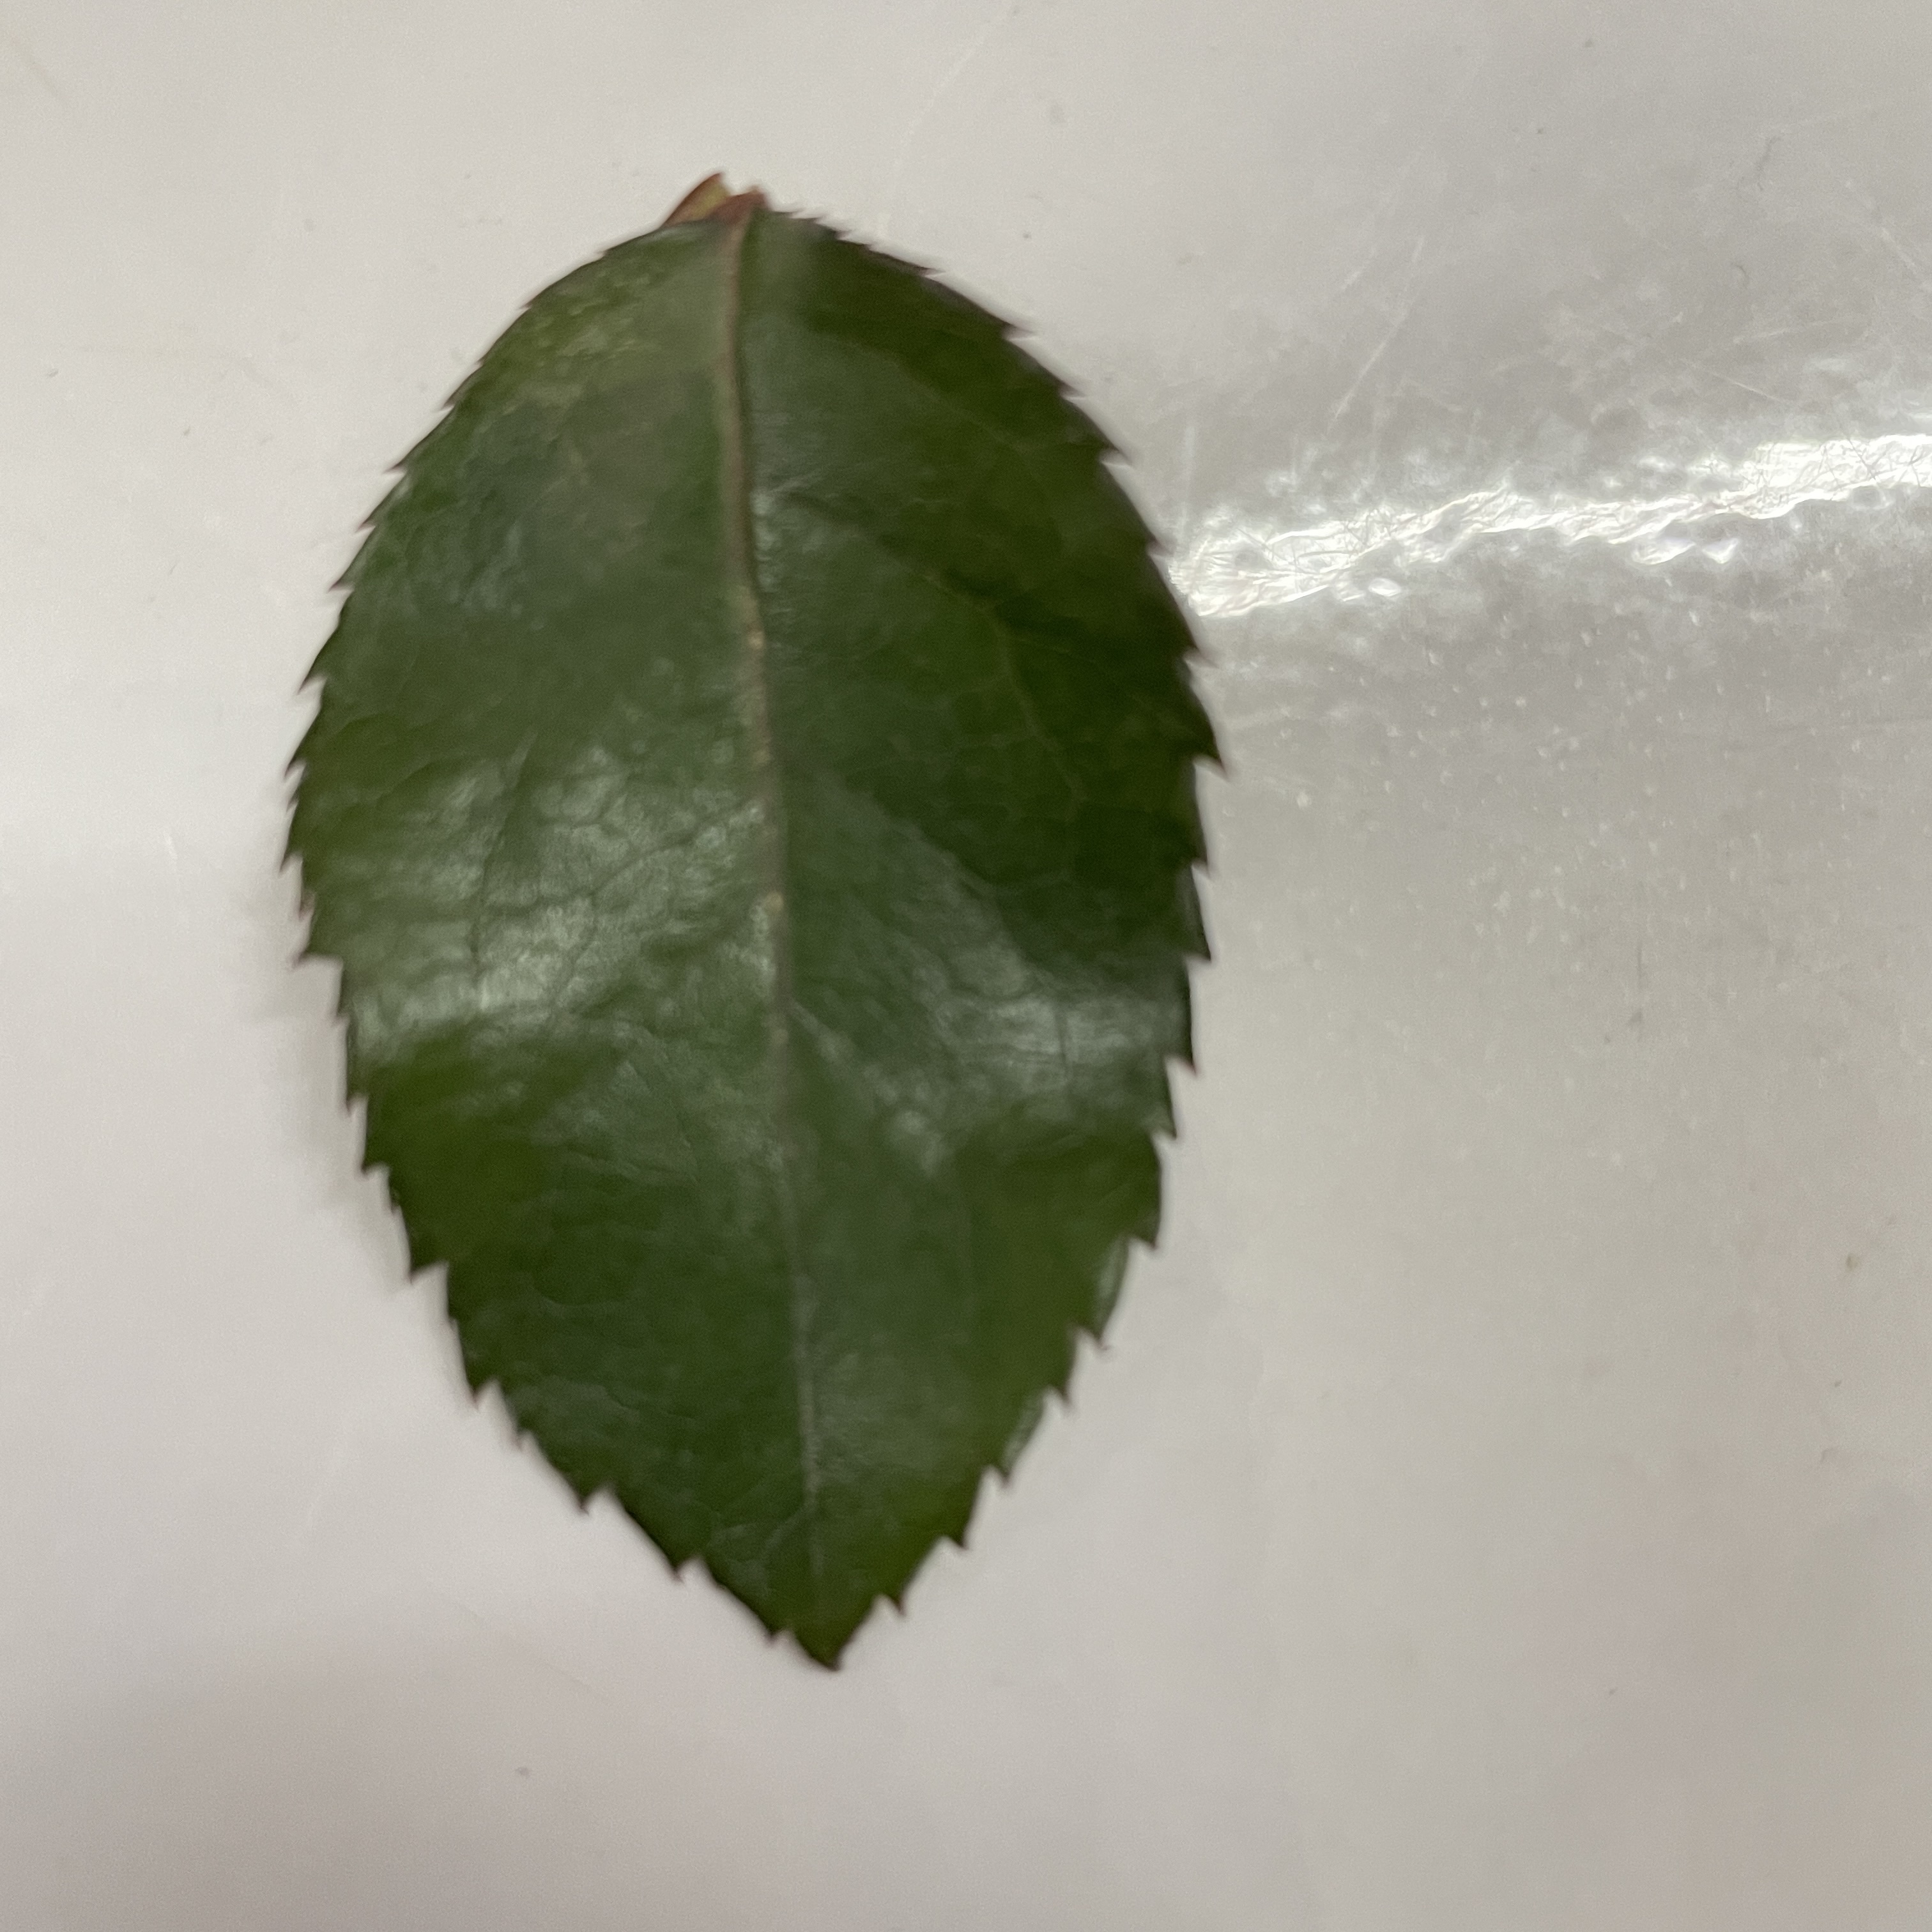
Label: Healthy Leaf